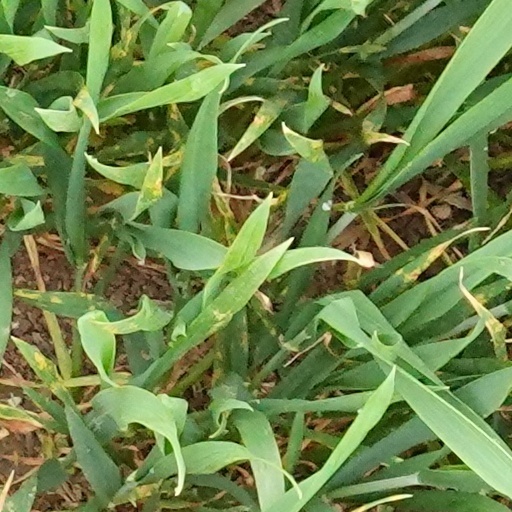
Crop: wheat